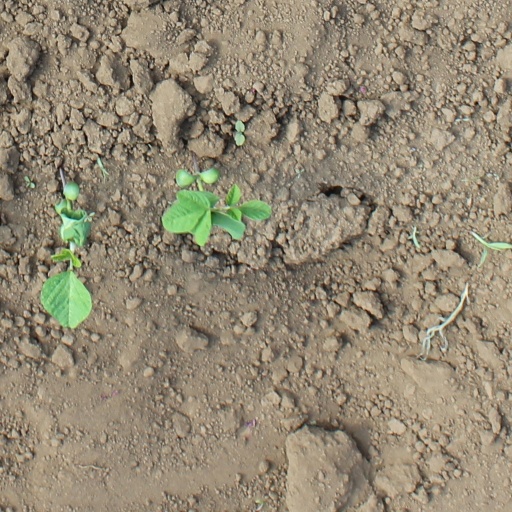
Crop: soybean